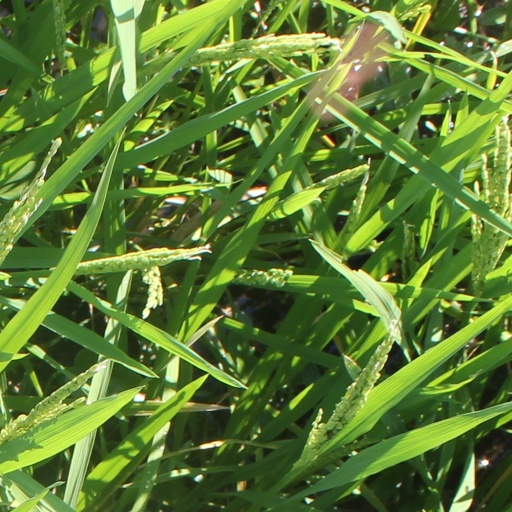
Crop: rice